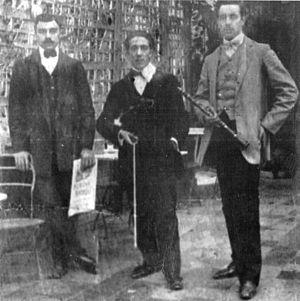
Roberto Firpo est un compositeur et pianiste de tango argentin. Un petit musée du tango lui est consacré à Salto, dans la province de Buenos Aires. C'est à l'Armenonville, restaurant chic de B.A. qu'il passe une audition seul avec son piano : les propriétaires voulaient un orchestre à demeure car différents orchestres se succédaient au cours des soirées, de plus ou moins bonne qualité. Il est engagé et crée sa formation. Alors qu'il est en tournée à Montevidéo au café la Giralda, on lui présente un jeune étudiant en architecture qui lui montre sa partition : il a écrit une fanfare pour le défilé de son école. Firpo l'harmonise pour son orchestre et le joue le soir même. C'est un triomphe qui démarre la carrière de la Cumparsita de Gerardo Hernàn Matos Rodriguez.